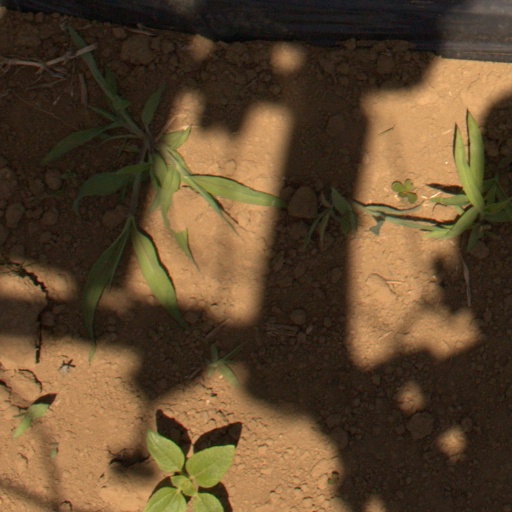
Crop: Jerusalem artichoke